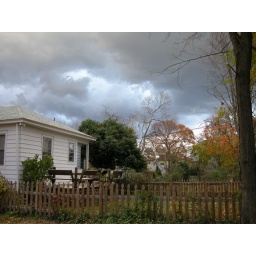
little house under the storm clouds